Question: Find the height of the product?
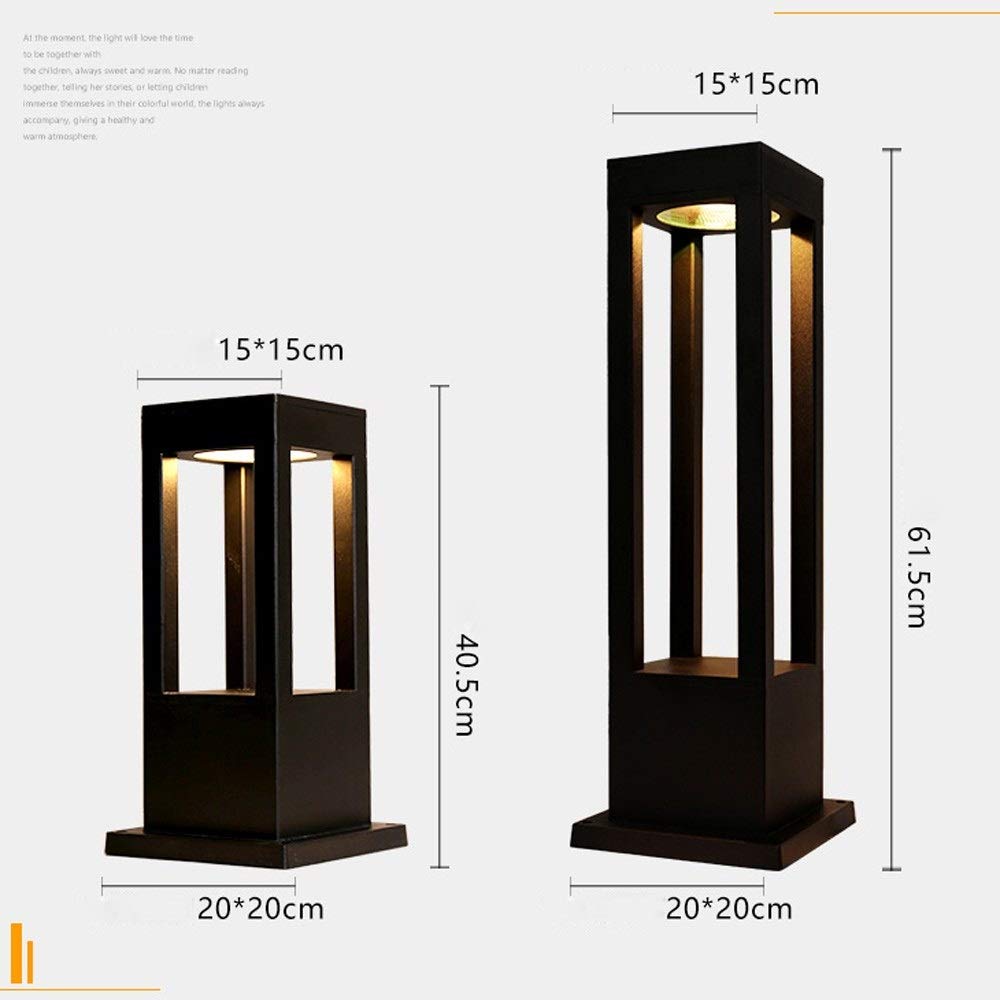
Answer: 61.5 centimetre